Coenosia algivora

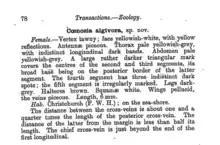

"Coenosia" is one of the most speciose genera of muscid flies in the world, with more than 360 known species. They are distributed throughout all biogeographic regions and the adults are considered to be obligate carnivores.